Bohuslav Chňoupek

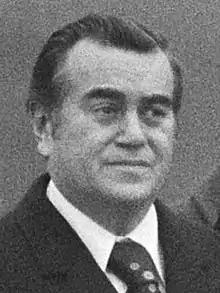
Bohuslav Chňoupek (1975)

Bohuslav Chňoupek (10 August 1925 – 28 May 2004) was a Czechoslovak politician, journalist and writer. He was one of the most visible representatives of the Communist regime after the defeat of the Prague Spring (Normalization period, i.e. 1969–1988).